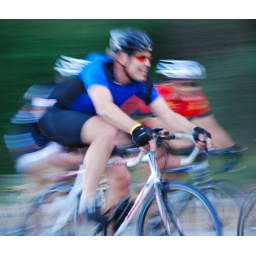
A cyclist is in the middle of a peleton going around the 3 mile road around the rose bowl.